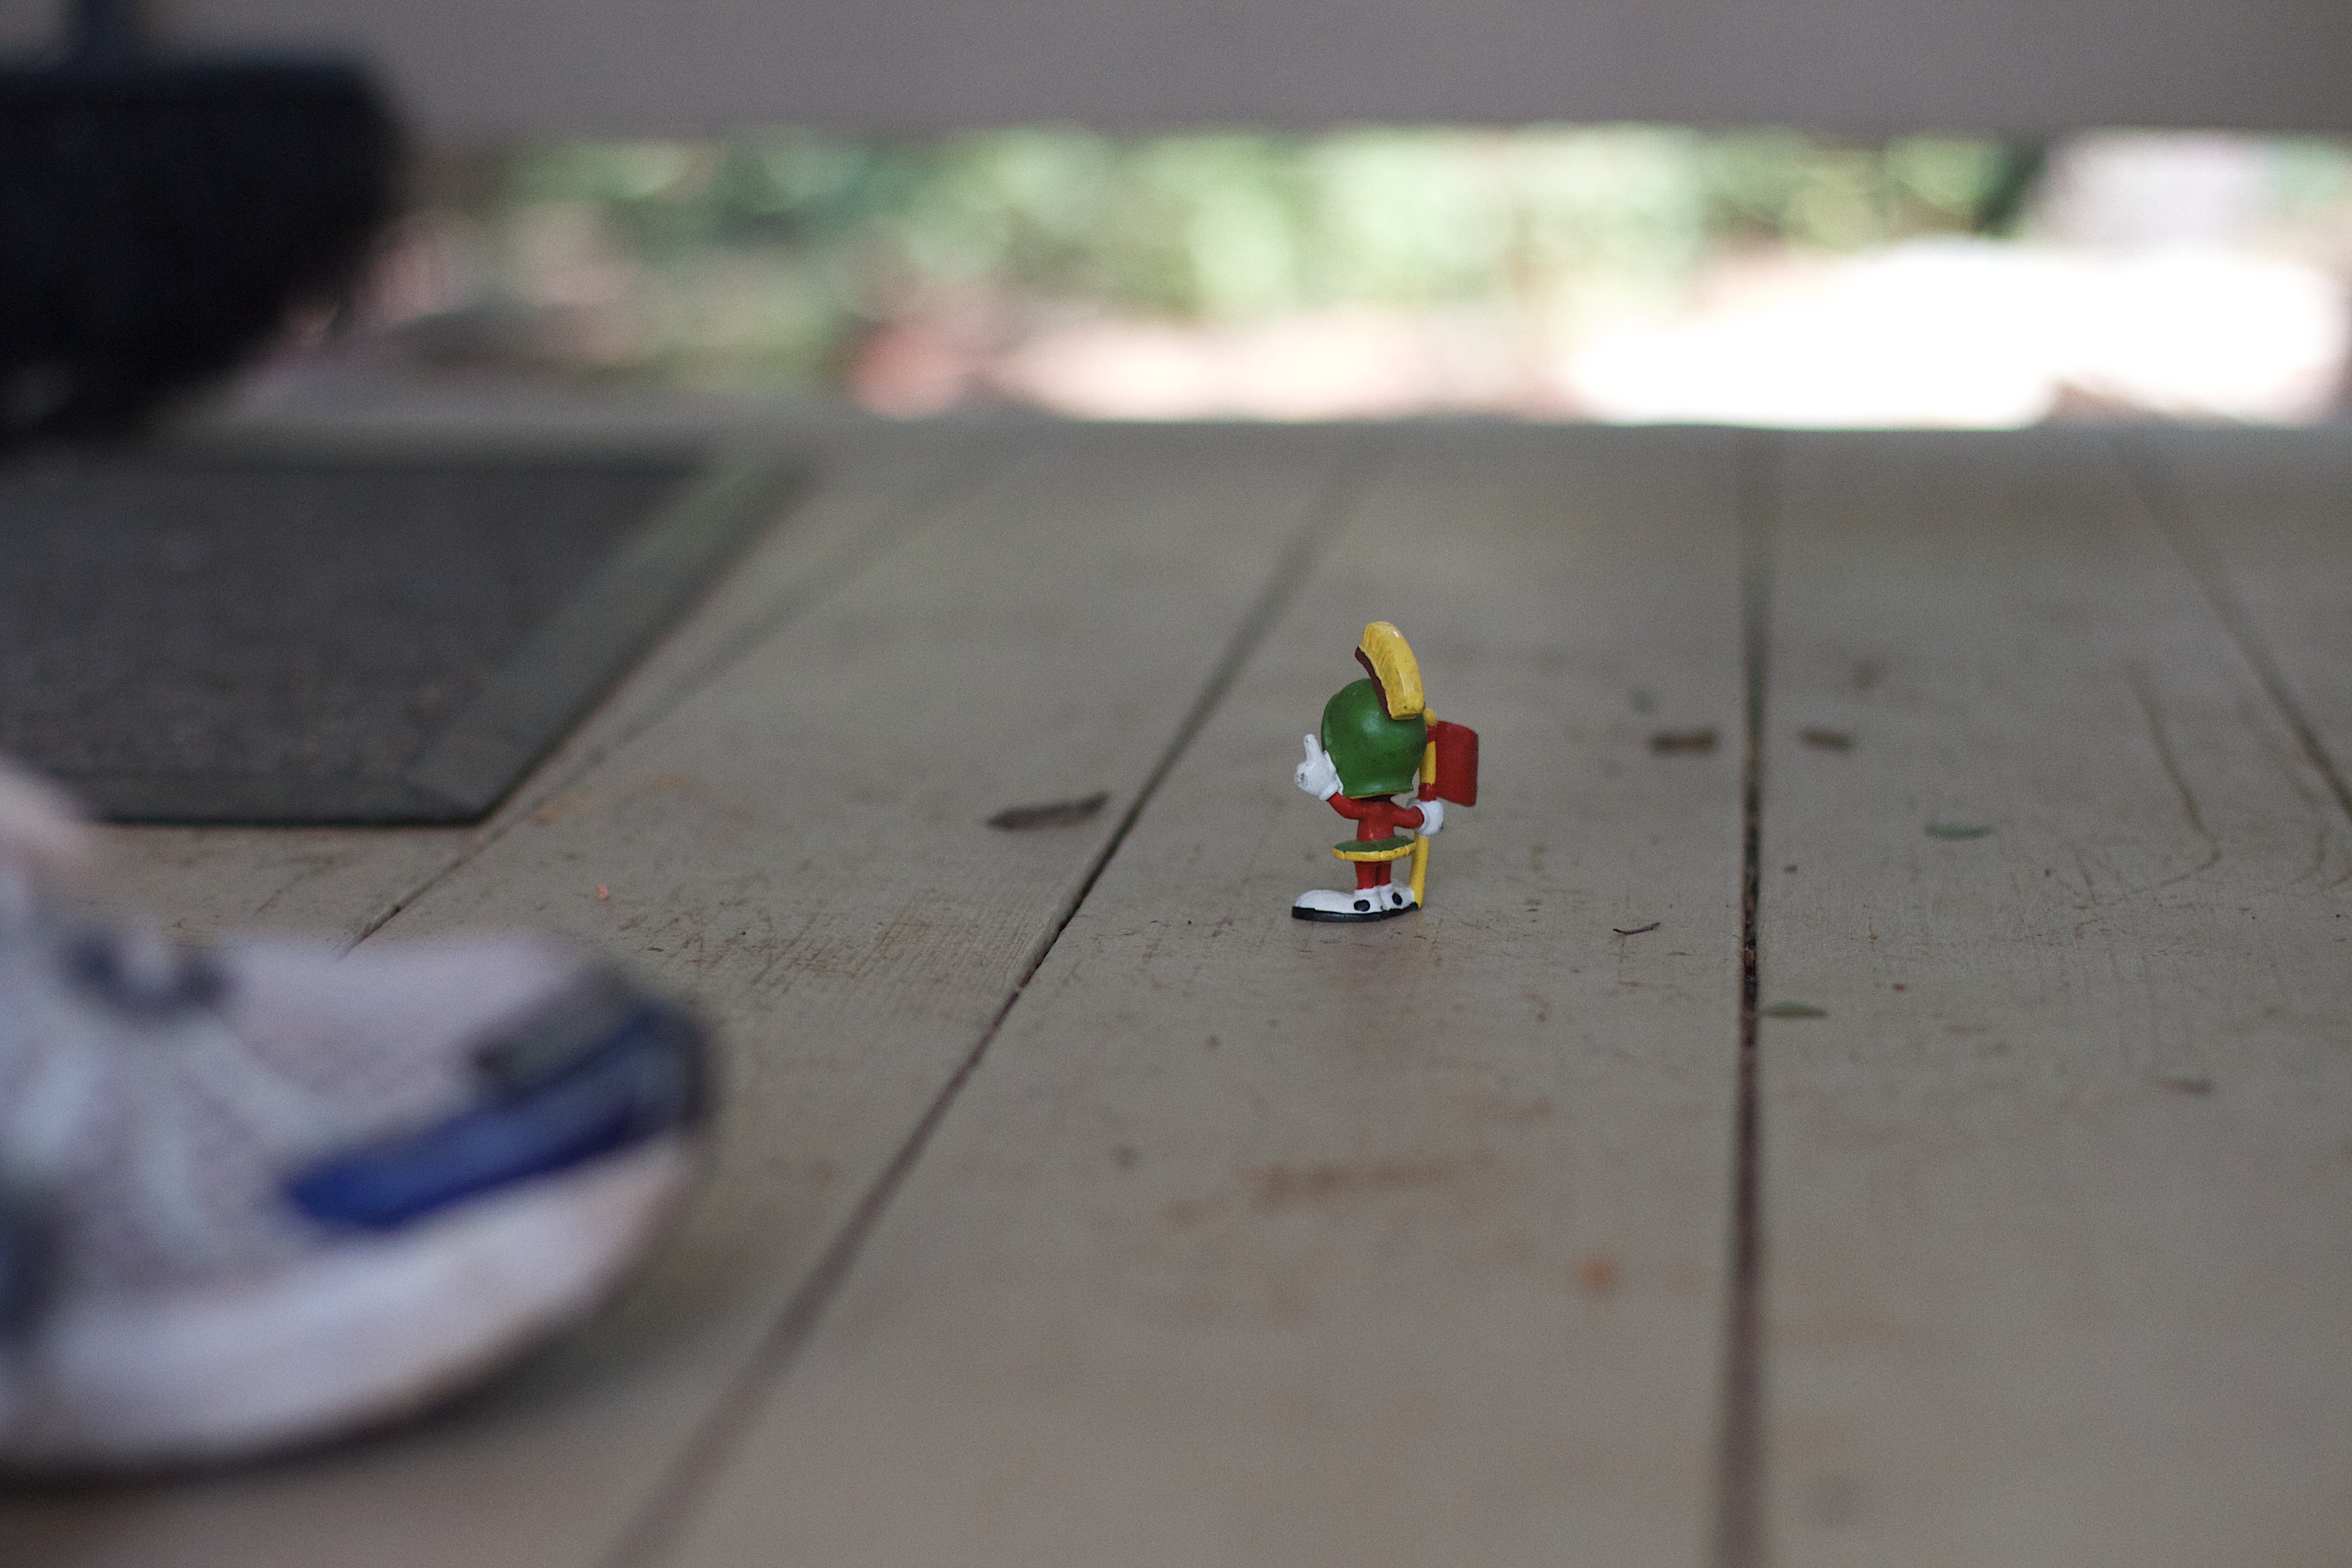
hand, green, red, color, gadget, footwear, shape, marvinmartian